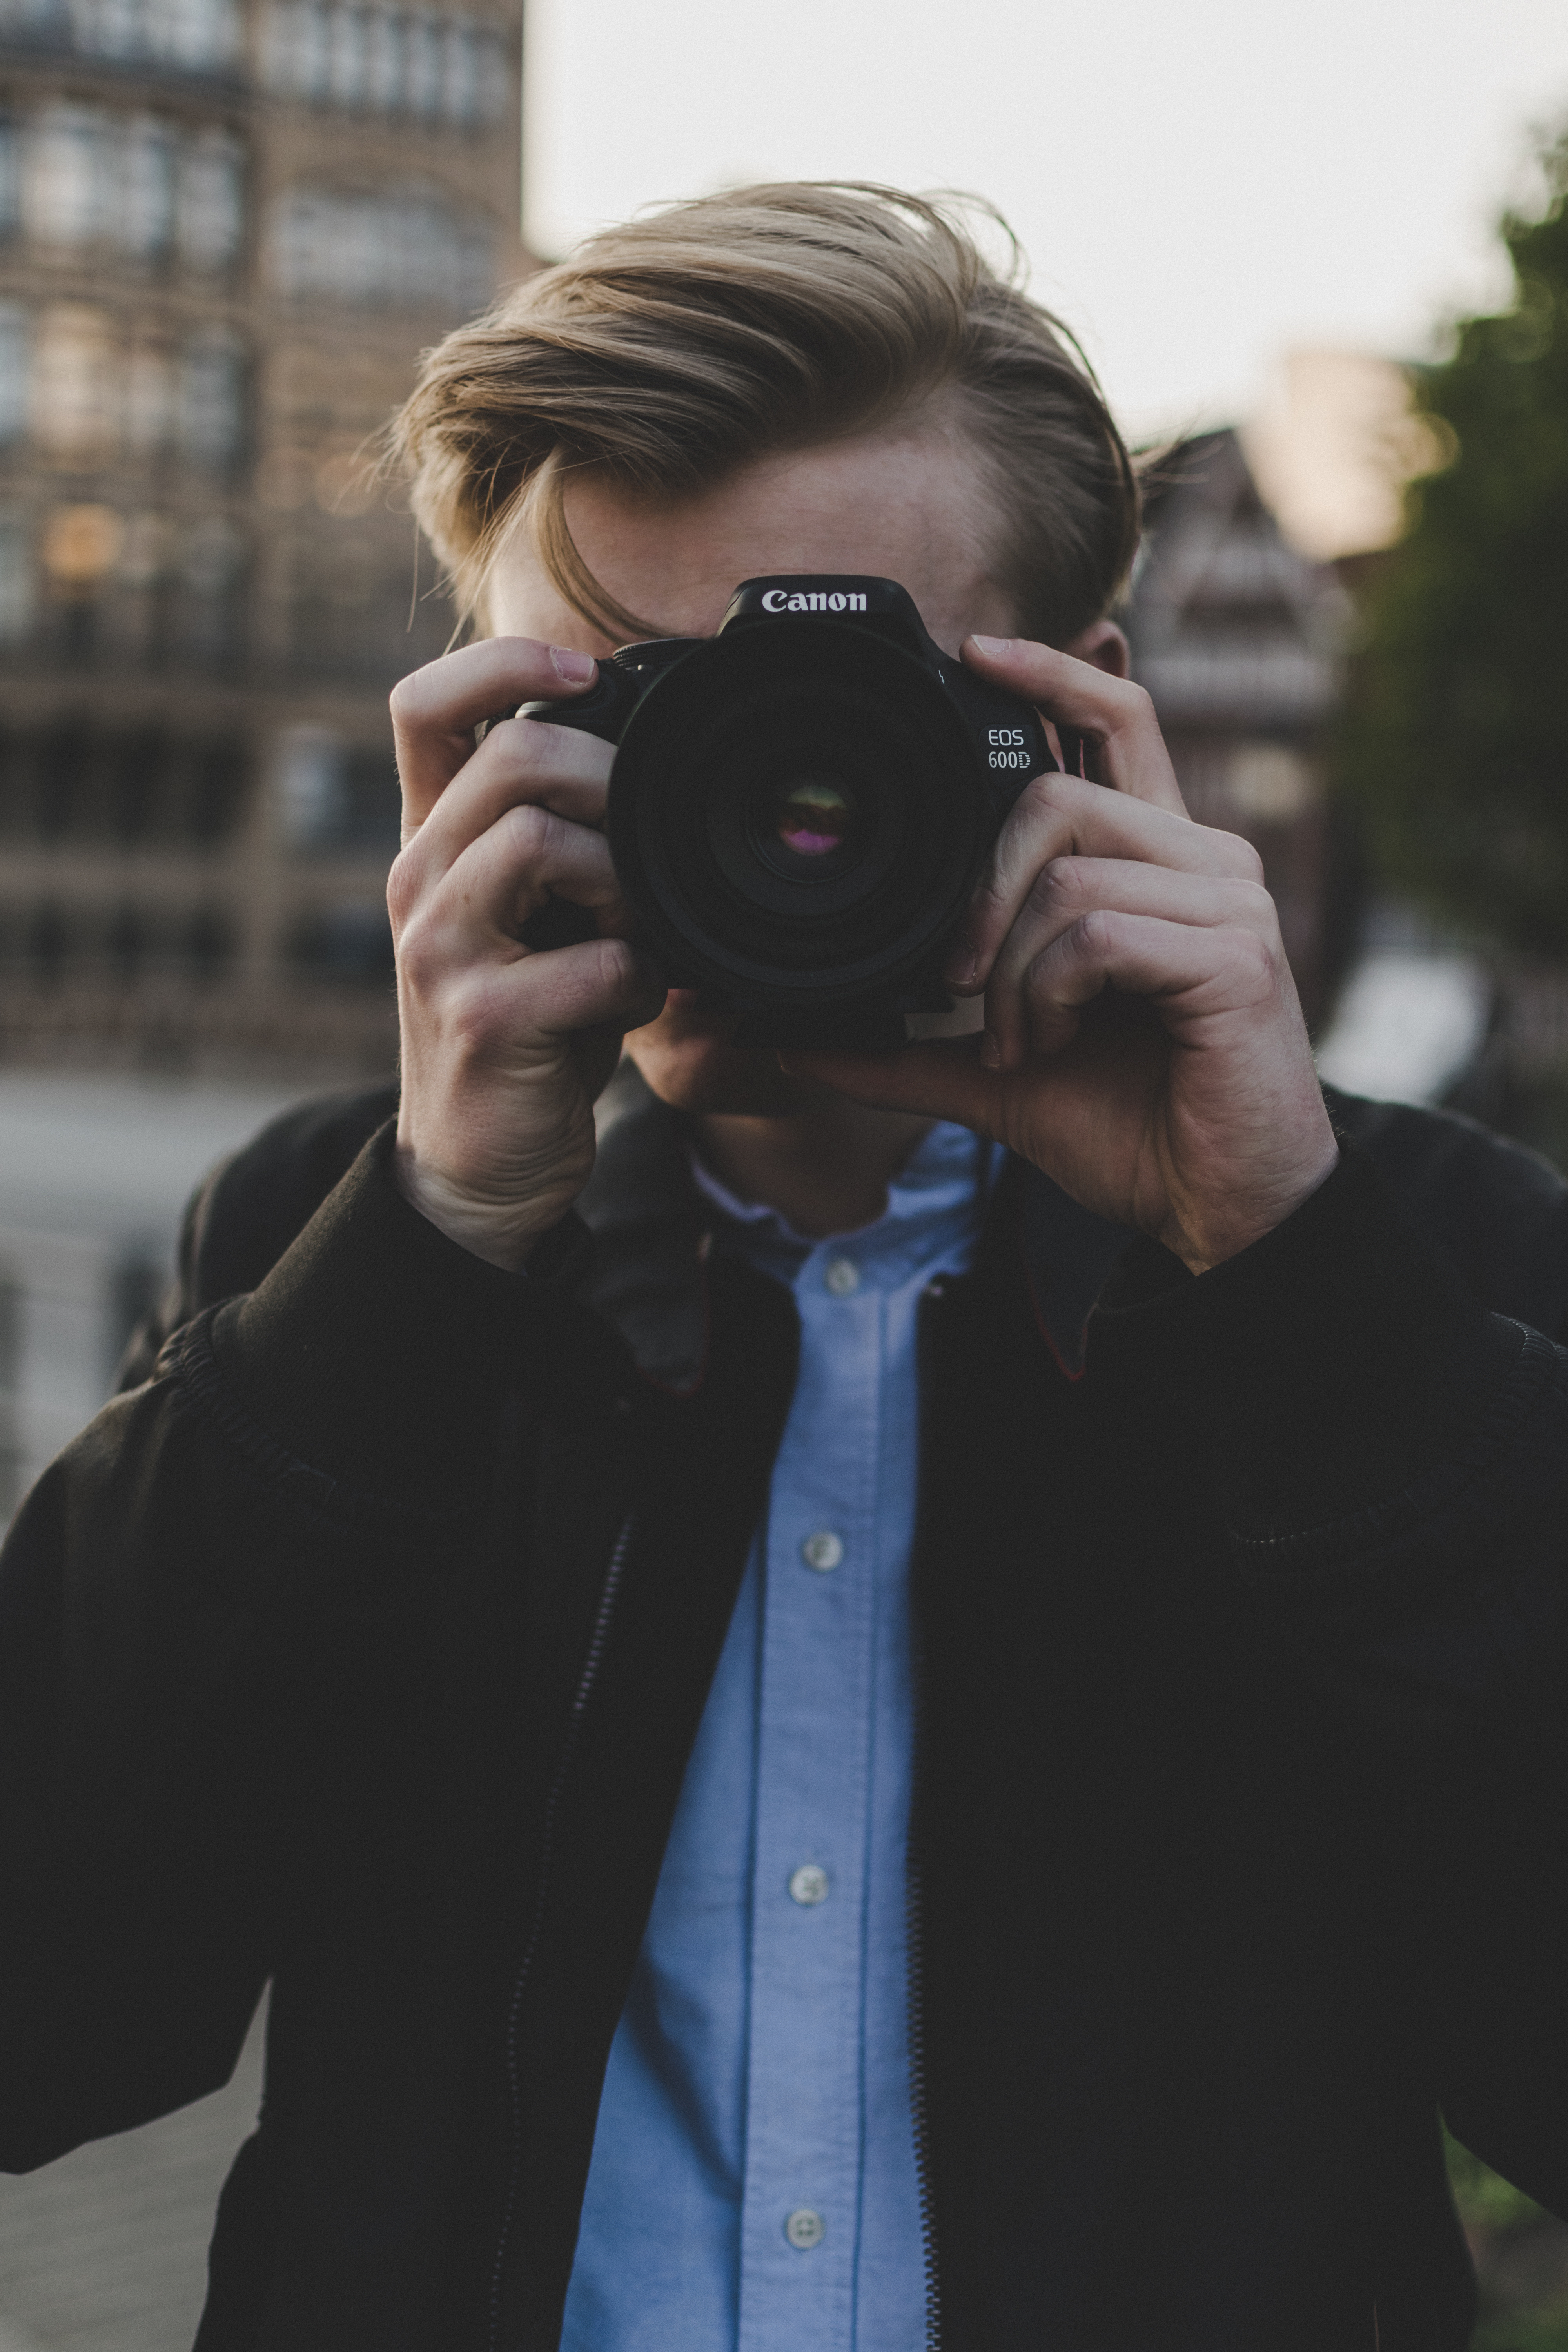
man, person, male, portrait, black, sunglasses, glasses, photograph, camera operator